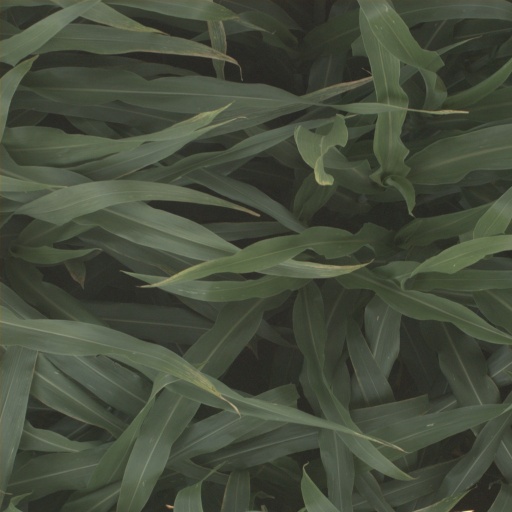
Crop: sorghum